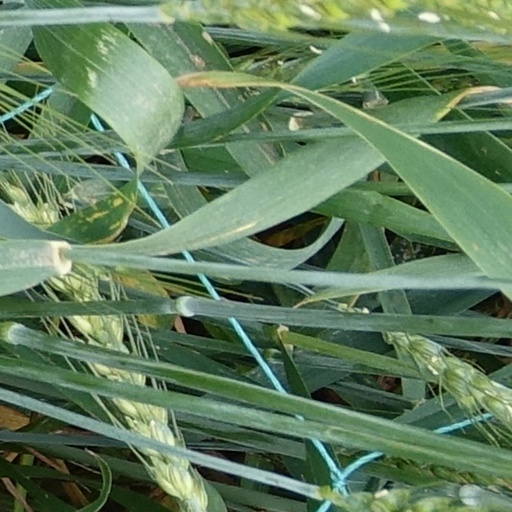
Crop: wheat